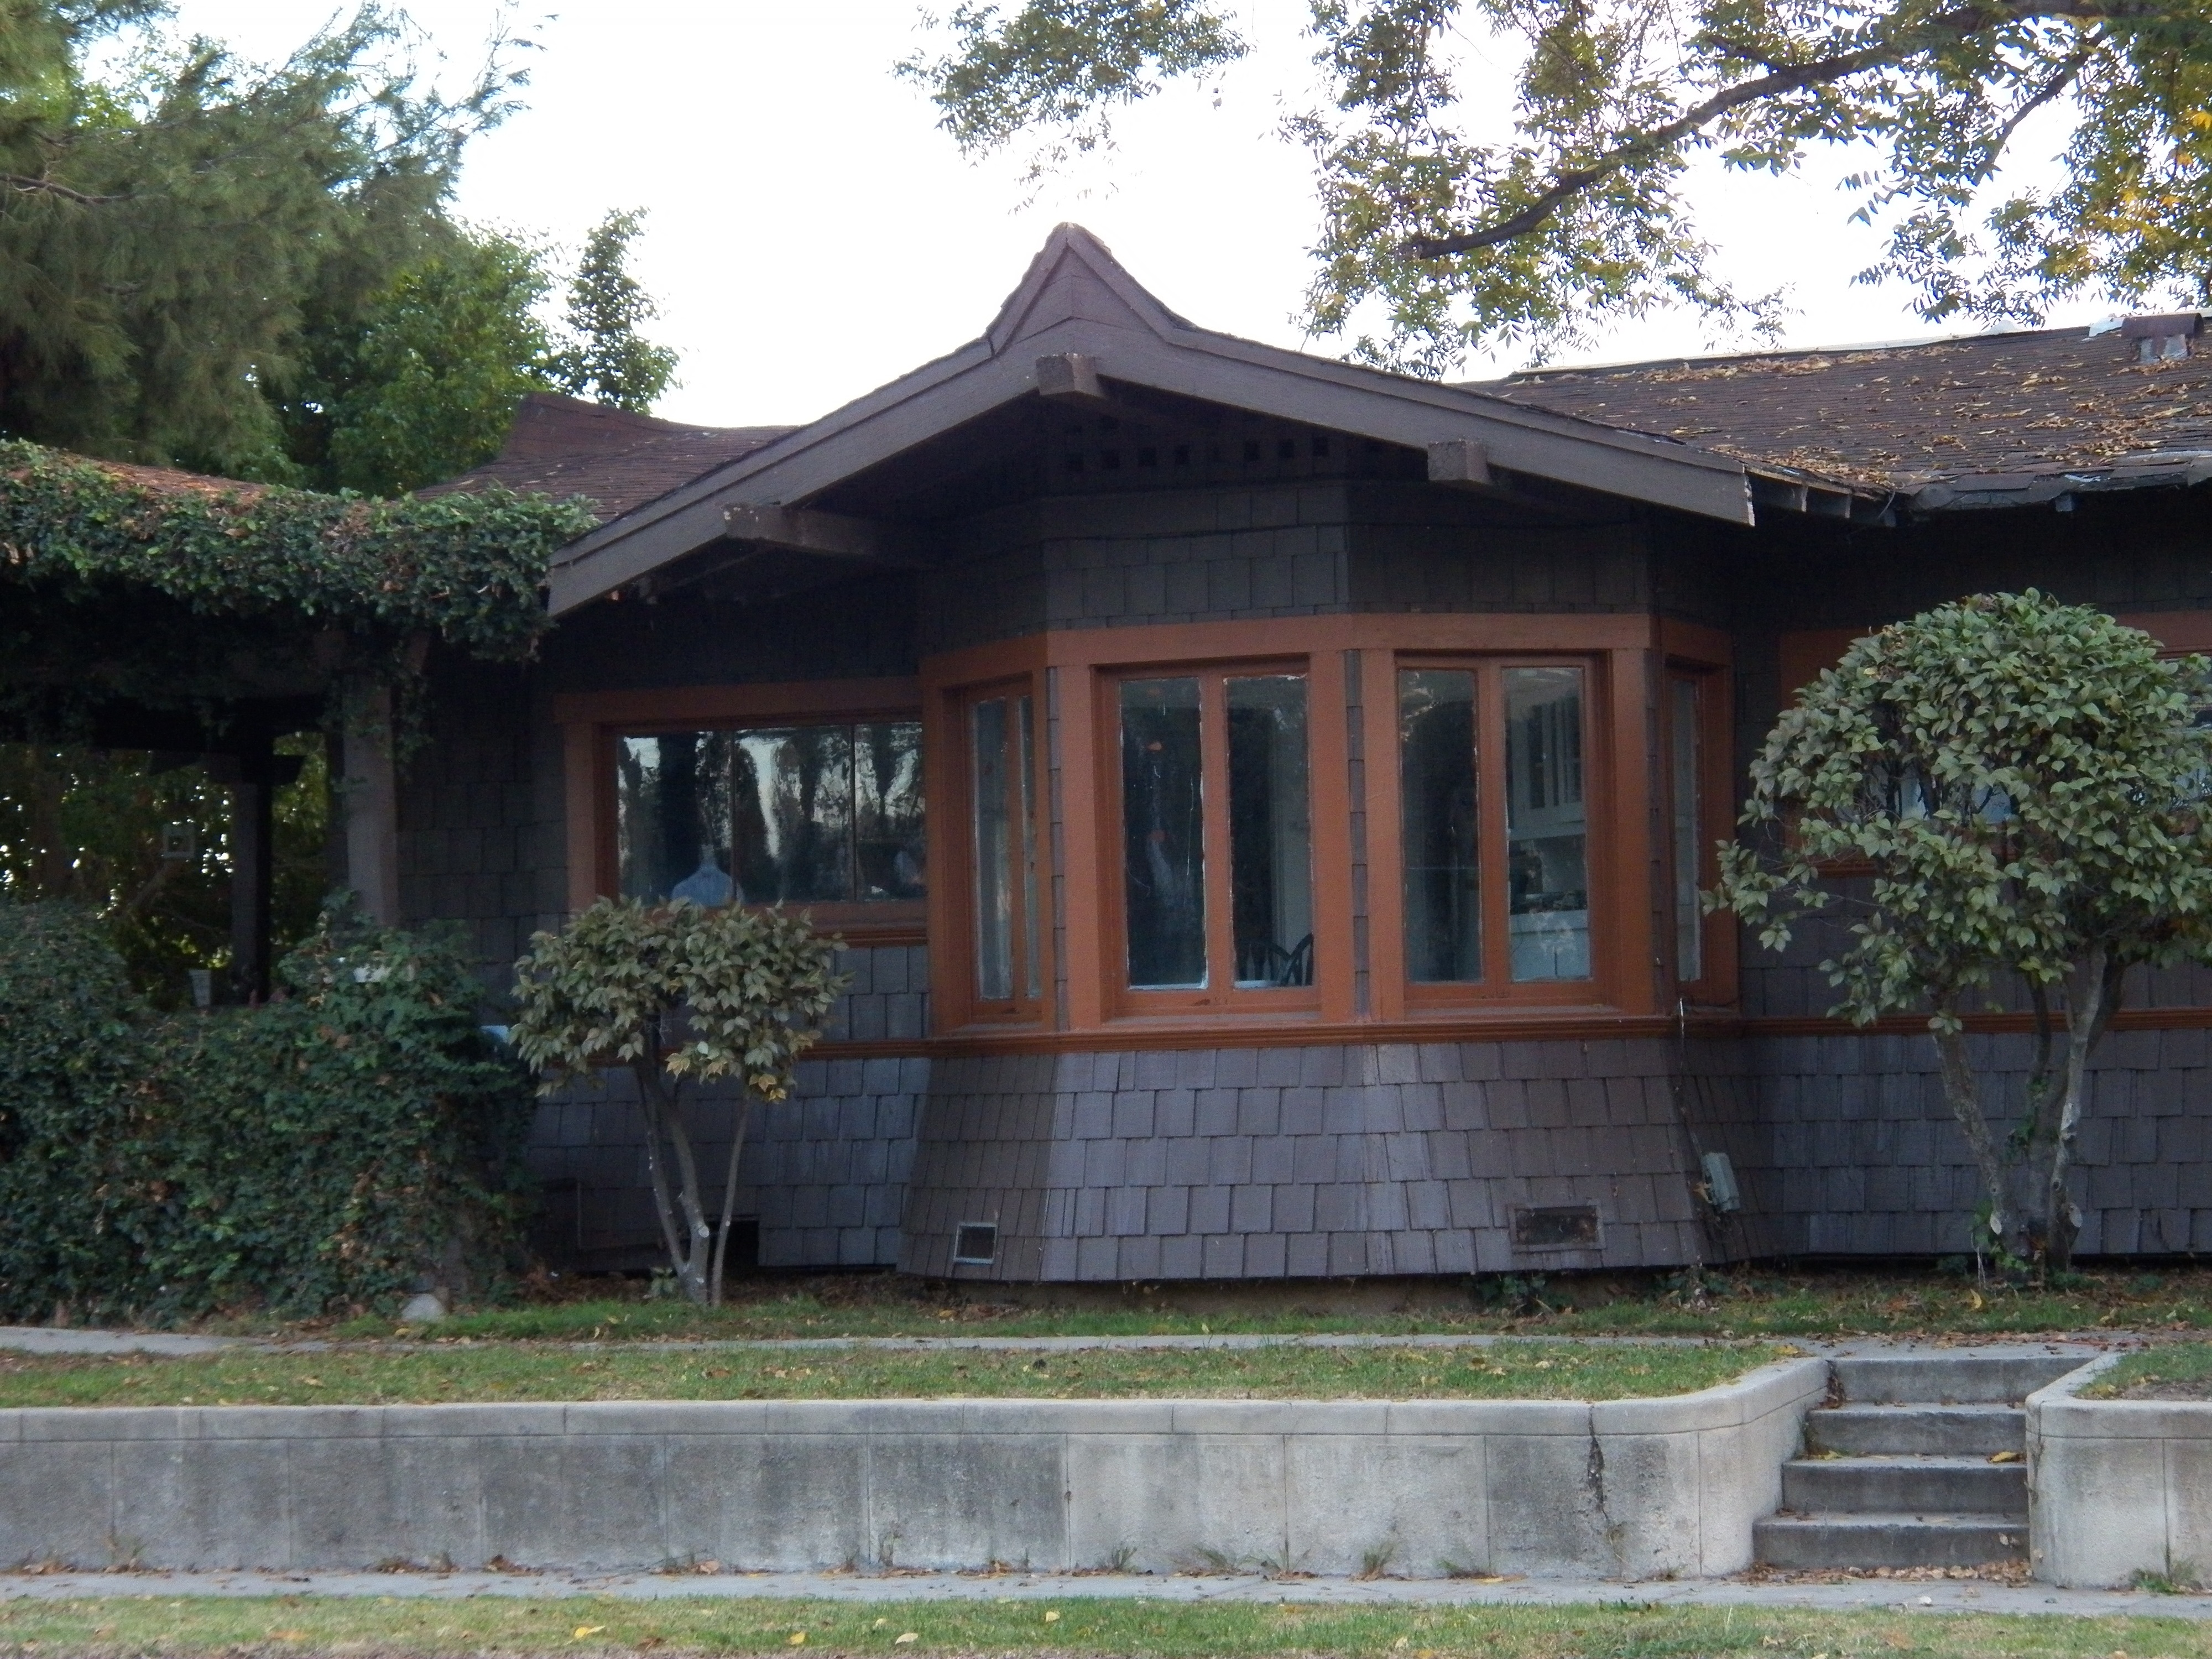
architecture, villa, house, building, home, cottage, residence, property, estate, siding, real estate, bungalow, outdoor structure